Mita Hills Dam

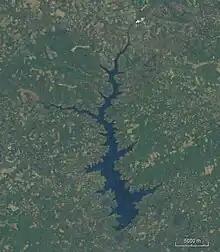
Satellit photo of the reservoir

Mita Hills Dam is an embankment dam with a hydroelectric power station and reservoir located near Kabwe, in the Central Province of Zambia. Construction of the dam began in 1955.